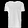
Label: T - shirt / top